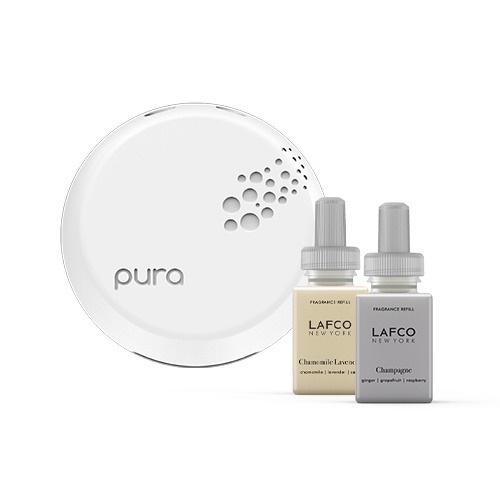
Lafco/Pura Smart Diffuser
Experience the next-generation of fragrance technology with the Smart Diffuser powered by Pura. Our most customizable fragrance experience puts you in complete control with Pura's easy to use app that you can download onto your smartphone or tablet. Fragrance meets technology: - Easily control fragrance intensity and schedule, anywhere, anytime through the Pura app - Enable geo-location technology to have fragrance turn on when you're home and shut off when you're away - Easily switch between two fragrances within the app - Scent up to 1,000 sq. ft - LED ambient nightlight that can be turned on or off and customized in any color you can imagine Product Details: This set comes with the device and one of each of our best selling Chamomile Lavender and Champagne fragrances. Fragrance Life: Up to 2 weeks per vial Weight: .34oz each
Brand: Lafco
Category: Home & Garden > Decor > Home Fragrance Accessories > Fragrance Diffusers > Plug-In Diffusers